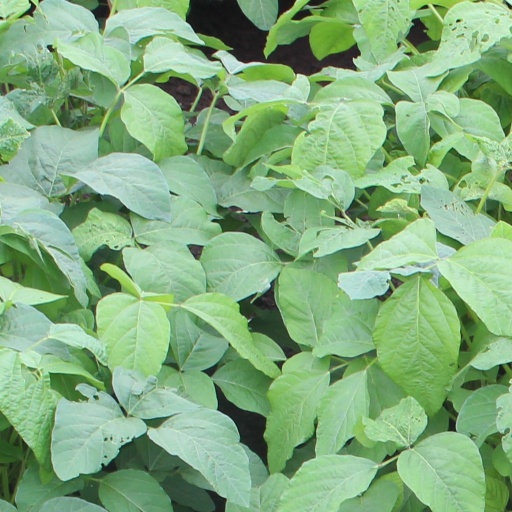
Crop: soybean